Street performance

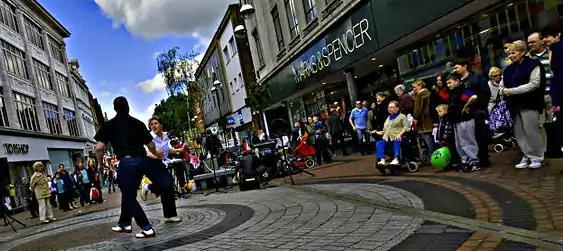
Dancers in Sutton High Street, Sutton, London, England

In the 19th century, Italian street musicians (mainly from Liguria, Emilia Romagna, Basilicata) began to roam worldwide in search of fortune. Musicians from Basilicata, especially the so-called "Viggianesi", would later become professional instrumentalists in symphonic orchestras, especially in the United States. The street musicians from Basilicata are sometimes cited as an influence on Hector Malot's "Sans Famille".